Wolof people

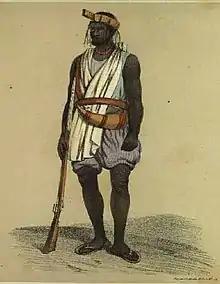
A Wolof Waalo in war costume in the mid 19th century

The Wolof people's traditional culture and practices have survived the colonial era and are a strong element of the Senegalese culture.